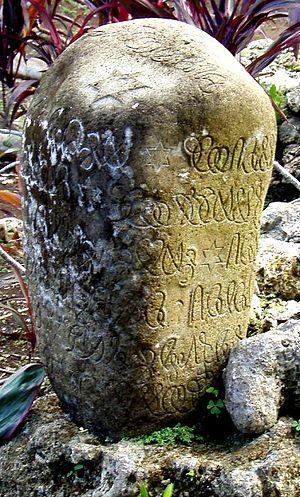
Le Vanuatu, en forme longue la république de Vanuatu, est un État situé en mer de Corail et faisant partie de la Mélanésie. L'archipel est composé de 83 îles pour la plupart d'origine volcanique, à 539 kilomètres au nord-nord-est de la Nouvelle-Calédonie.